Billy Warbrick

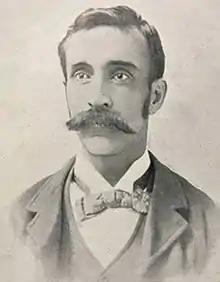

William Warbrick ( – 28 October 1901) was a New Zealand rugby union footballer who toured with the 1888–89 New Zealand Native football team on their 107-match tour of New Zealand, Australia, and the British Isles. Playing at fullback, he was one of five Warbrick brothers who participated in the tour, which was captained and organised by his half-brother Joe.